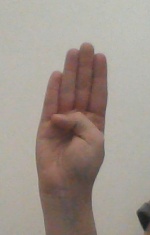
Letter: kaaf